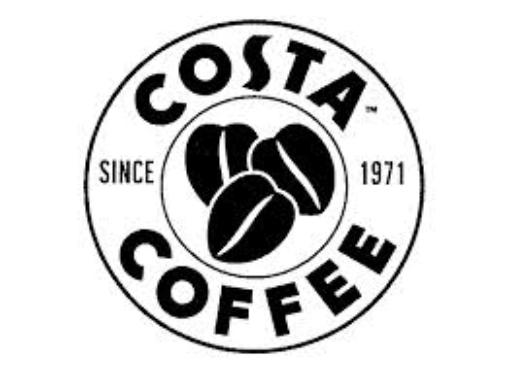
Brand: Costa Coffee
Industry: Food